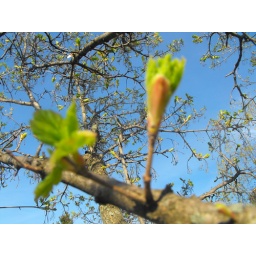
flower in a tree